Tom Wills

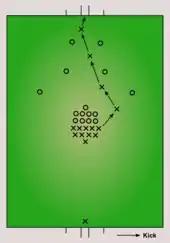
Wills' 1860 ""coup de main"" has been described as "arguably the most important and influential tactical manoeuvre in the history of Australian football".

After retiring as a footballer, Wills turned to umpiring and committee work, and despite his continued slide into debt, donated money and trophies for football competitions. He served as Geelong's vice-president from 1873 to 1876, and briefly as club delegate after the 1877 formation of the Victorian Football Association (VFA), but was dropped for unknown reasons. During the 1878 VFA season, he acted as central umpire, and defended his adjudication of a June match between Carlton and Albert Park in what would be his last public letter. That year, Wills, broke and hounded by creditors, began selling land in Geelong to help clear his debt, and moved with Barbor to South Melbourne. He held no positions of power at the South Melbourne Cricket Club and only occasionally appeared in local team lists. He did however convince the club to open its ground to football in winter as a means of improving the turf's durability. Other clubs soon followed South Melbourne's example as football adapted to an oval-shaped field in the late 1870s. By this stage, the sport had spread throughout Australasia with Melbourne matches attracting the world's largest football crowds yet seen.